Question: Please indicate a possible affordance area of soccer ball that can be used for catching
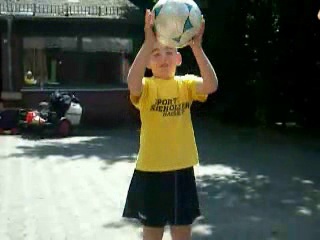
Answer: [145.5, 1, 209.5, 46]